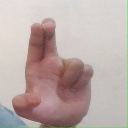
अक्षर: आ